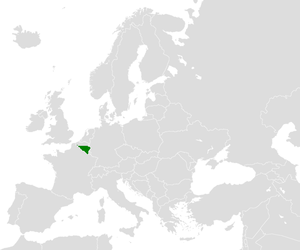
Vallonien / Geografi og landskab
Vallonien er den sydlige, fransktalende del af Belgien. Arealet er 16.850 km² og befolkningen udgør næsten 3,6 millioner.